Renewable energy in Brunei

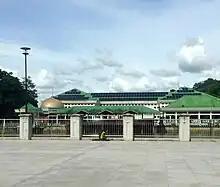
Solar panels installed on a Brunei government building in Temburong.

Only 0.05% of Brunei's power was generated using renewable energy, with the remaining 99.95% coming from fossil fuels. The nation established a 10% renewable energy target in the electricity generating mix by 2035 in 2014. When it comes to renewable energy, Brunei has yet to significantly advance and establish itself as a desirable location for investment. From 2020 to 2035, the percentage of renewables must rise by 0.66% year in order to reach the aim. To further the growth of renewable energy, particularly solar energy, which is more plentiful than wind energy, the nation still has to implement a regulatory framework.